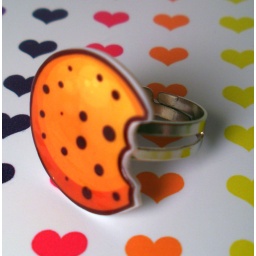
Hard plastic charm printed and assembled by me from my designs on an adjustable white gold-plated ring.